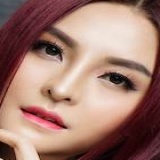
ca sĩ Saka Trương Tuyền